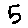
Label: 5